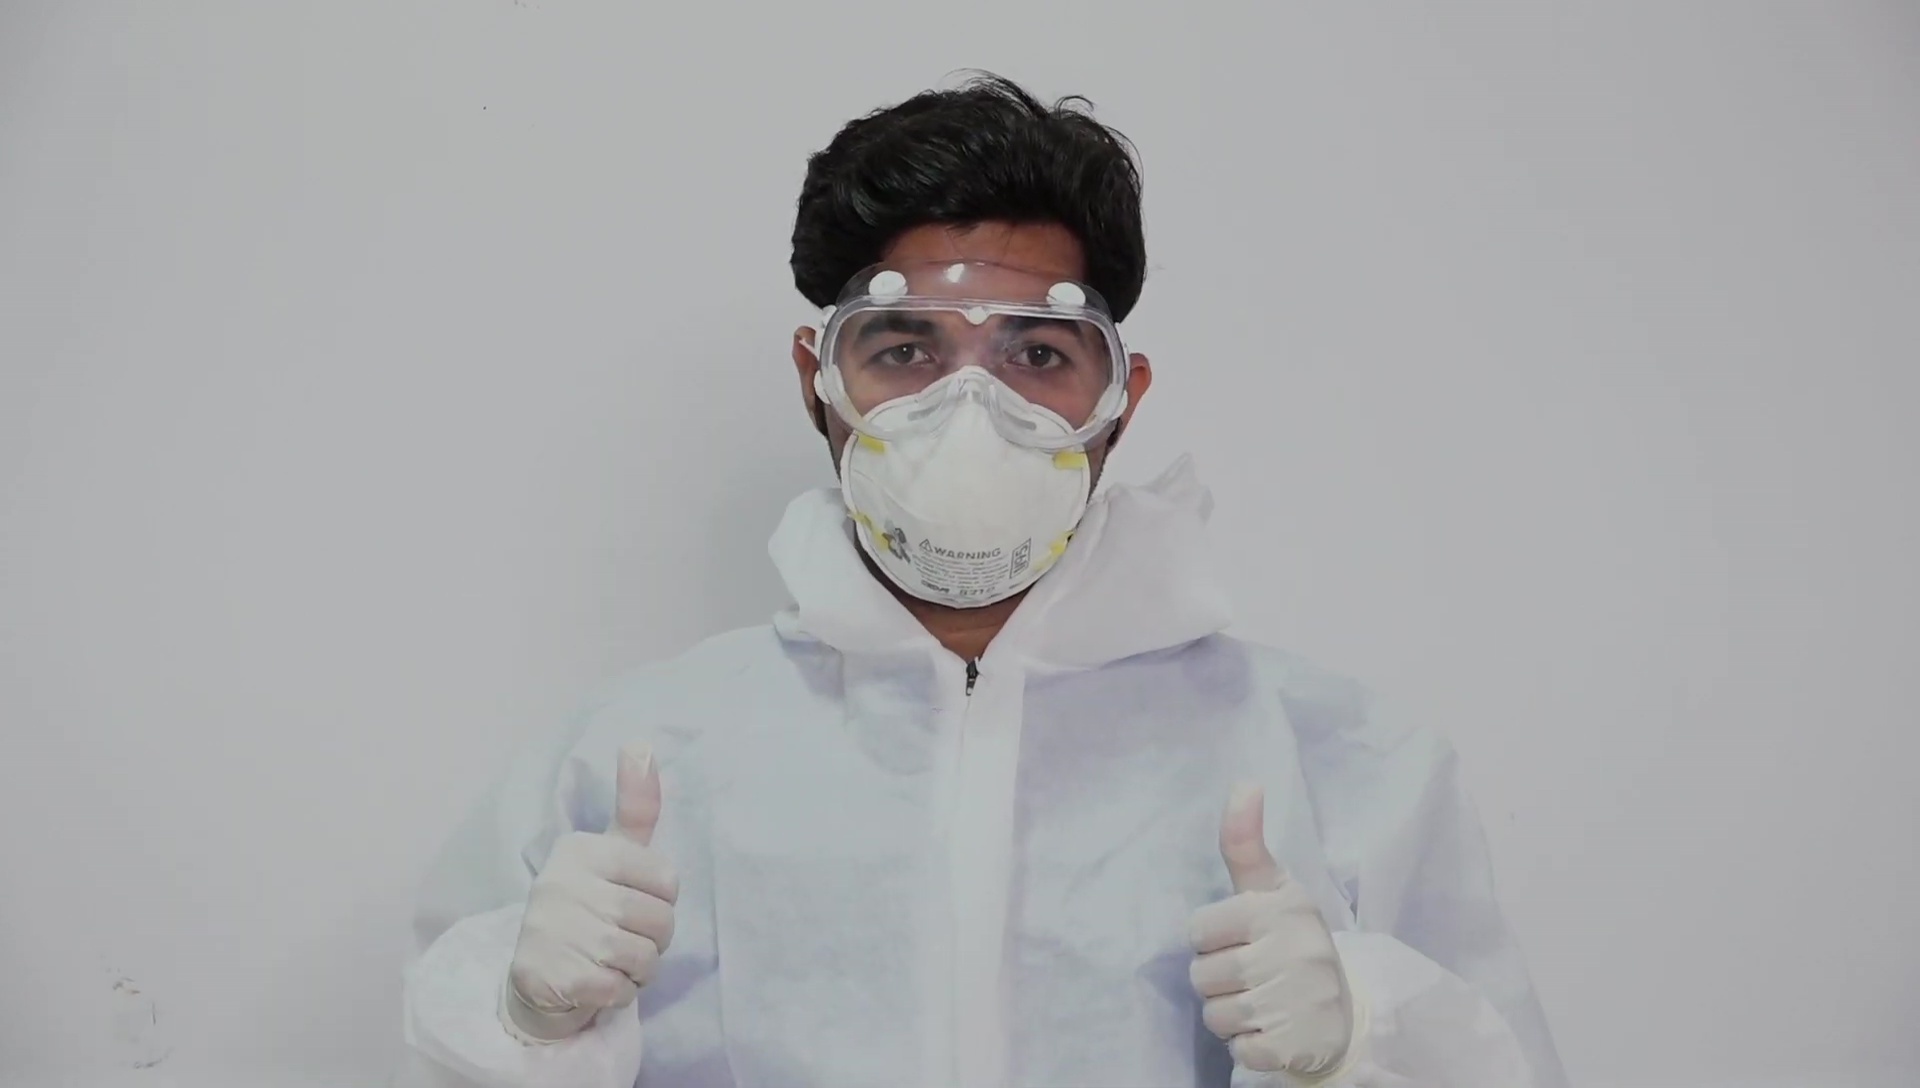
Objects detected:
Gloves
Gloves
Mask
Goggles
Coverall